Answer in natural language. Which point is closer to the camera taking this photo, point A  or point B? Choose between the following options: B or A
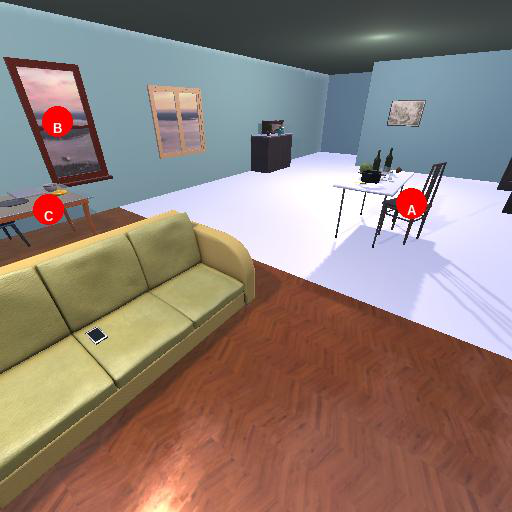
<answer>A</answer>